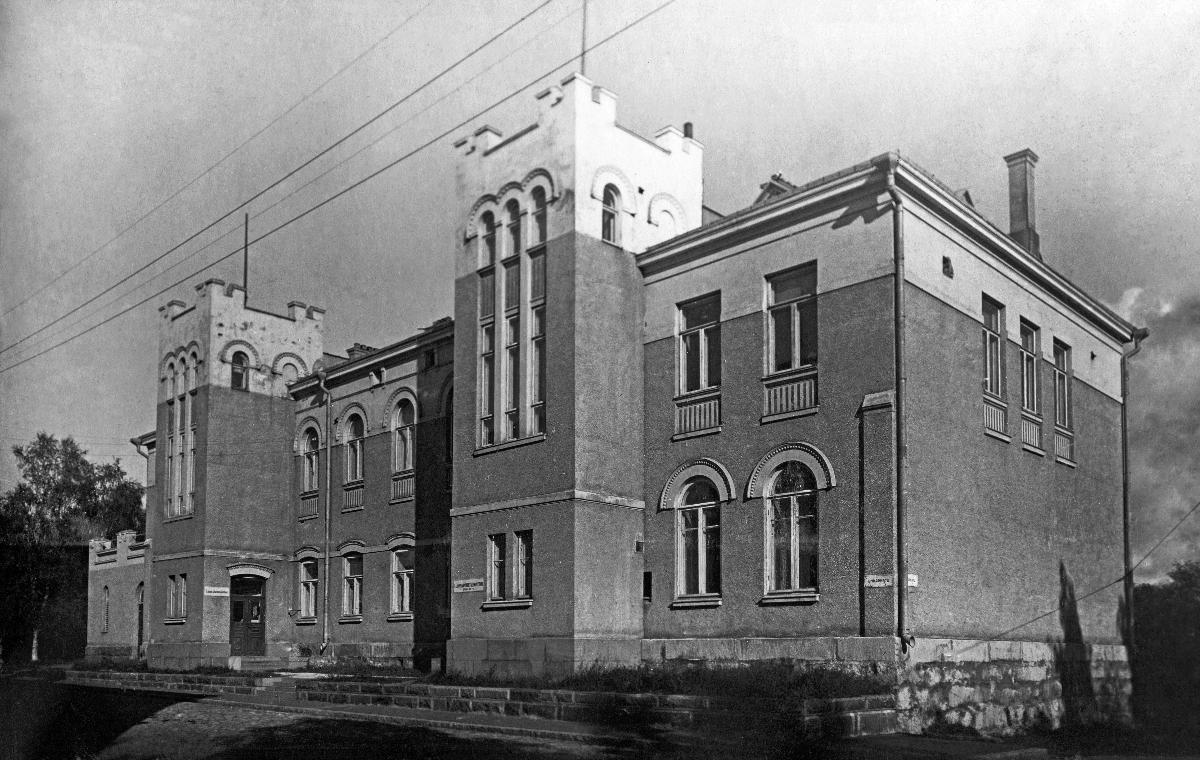
Oulun nykyinen maanmittauskonttori
Oulu's current county surveying office
sisällön kuvaus: Oulun nykyinen maanmittauskonttori. content description: Oulu's current county surveying office.
Vuosi: 1900
Paikka: Suomi, Oulu, Suomi, Pohjois-Pohjanmaa, Oulu
Aiheet: kokokuva; ulkokuva; rakennukset; Maanmittauslaitos; arkkitehtuuri (rakenne); buildings; National Land Survey of Finland; byggnader; Lantmäteriverket